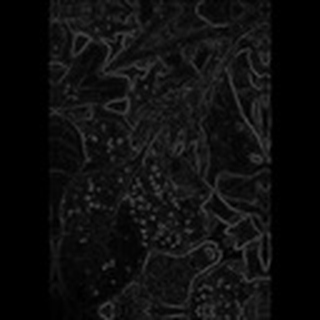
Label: cotton_aphids